Central Bank of Nigeria

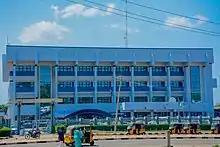
CBN building in Minna, Niger state

The Central Bank of Nigeria (CBN) is the central bank and apex monetary authority of Nigeria established by the CBN Act of 1958 and commenced operations on 1 July 1959. The major regulatory objectives of the bank as stated in the CBN Act are to: maintain the external reserves of the country; promote monetary stability and a sound financial environment, and act as a banker of last resort and financial adviser to the federal government. The central bank's role as lender of last resort and adviser to the federal government has sometimes pushed it into murky political controversies. After the end of colonial rule, the desire of the government to become proactive in the development of the economy became visible, especially after the end of the Nigerian civil war, the bank followed the government's desire and took a determined effort to supplement any show shortfalls, credit allocations to the real sector. The bank became involved in lending directly to consumers, contravening its original intention to work through commercial banks in activities involving consumer lending.